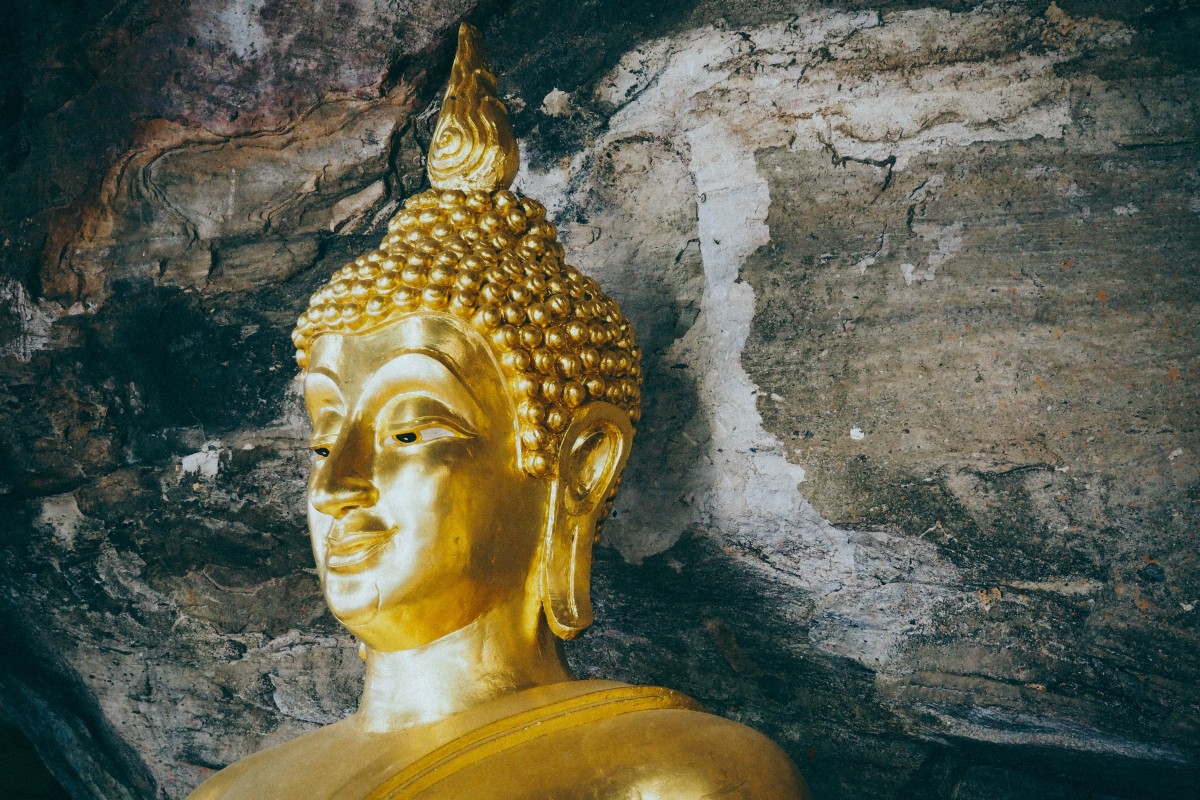
Tags: statue, painting, sculpture, art, temple, carving, mythology, gautama buddha